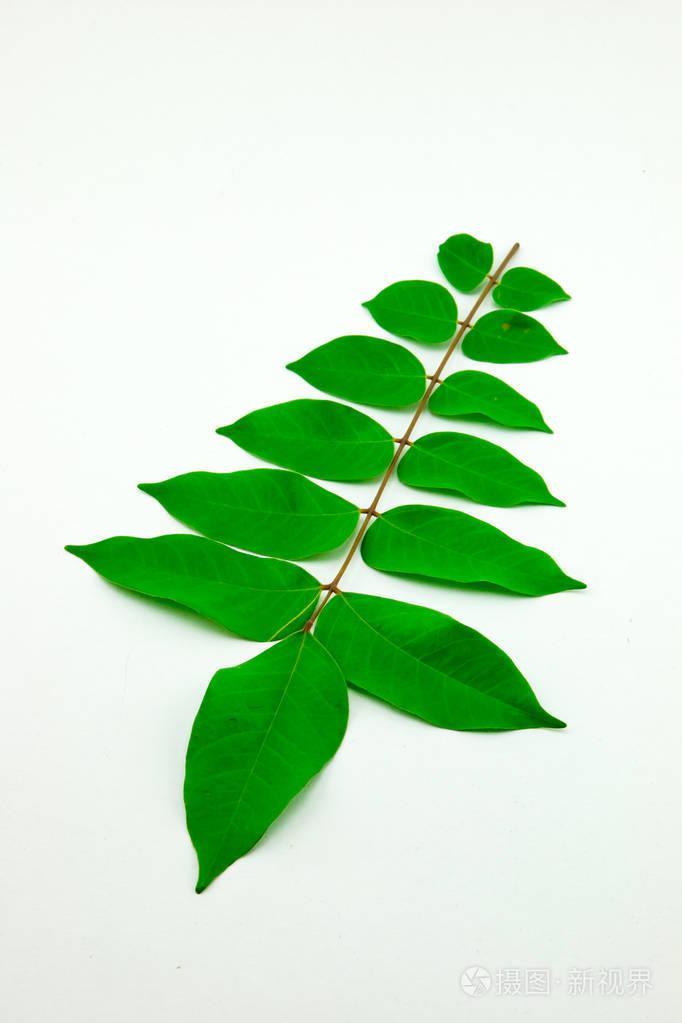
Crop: apple
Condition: healthy